Vornado Realty Trust

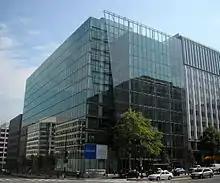
1999 K Street NW in Washington, D.C. was developed by Vornado Realty Trust and sold for $208M in 2009. It was designed by architect Helmut Jahn.

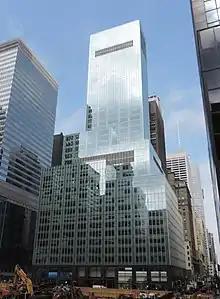
Suma

Vornado Realty Trust is an American real estate investment trust formed in Maryland in 1982, with its primary office in New York City. The company invests in office buildings and street retail in Manhattan.